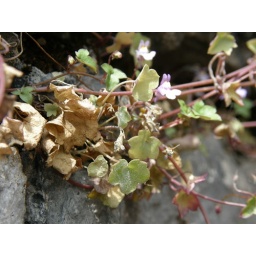
Tiny vine with tiny flowers growing in a rock wall at my bus stop